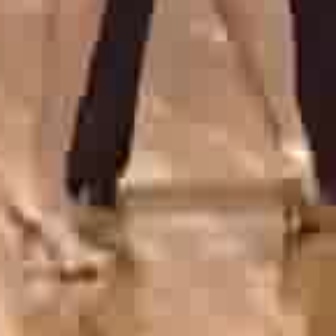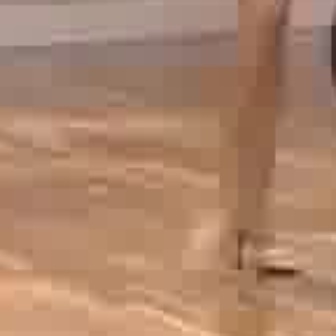
  Please identify the target specified by the bounding box [1,160,117,277] in the first image and locate it in the second image. Return the coordinates in [x_min,y_min,x_max,y_max] format.
Answer: [216,186,297,267]